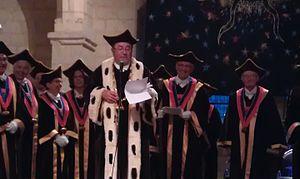
Ban des Vendanges 2014
La Confrérie des Chevaliers du Sacavin, créée en 1904 dans la province d'Anjou, à Montreuil-Bellay, est la plus ancienne des confréries bachiques actuelles. Intégrée à l'histoire de l'Anjou, la Confrérie des Chevaliers du Sacavin porte l'image des vins d'Anjou et de Saumur. Composée de membre étant des viticulteurs angevin et saumurois, des négoces, des professionnels de la promotion et de la vente des vins et d'amateurs de vins et du terroir angevin, elle est présente pour mettre en avant ces régions lors des manifestations.